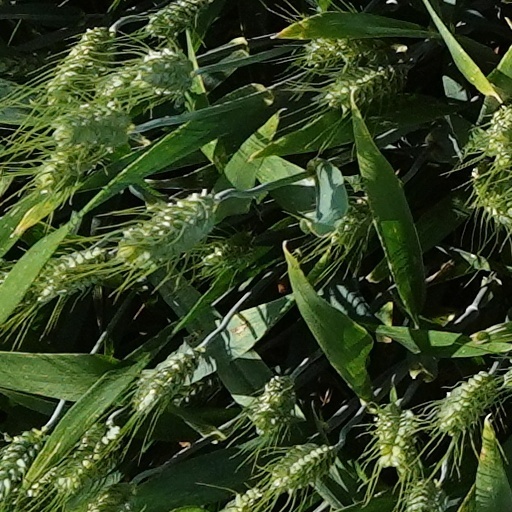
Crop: wheat